United States nationality law

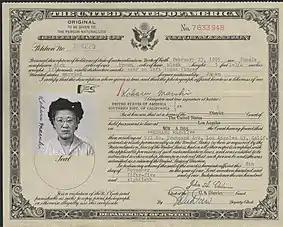
A certificate of naturalization (1955)

A person who was not born a United States national may acquire U.S. nationality through a process known as naturalization.